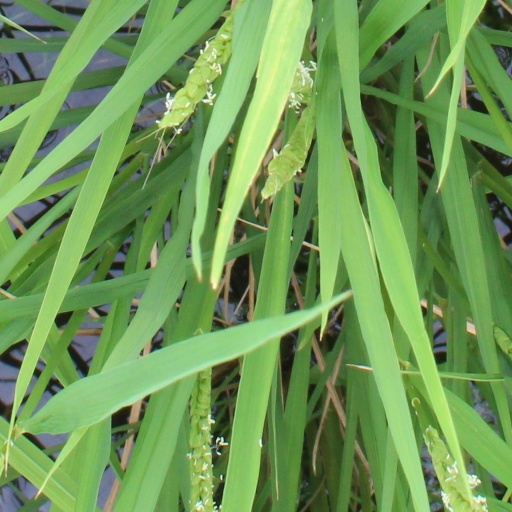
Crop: rice